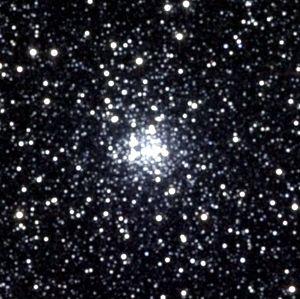
NGC 6304 est un amas globulaire situé à la position 17ʰ 14ᵐ 32,5ˢ et -29° 27′ 44,0″, soit à une distance de 20000 années-lumière ou 6000 pc du Soleil. Cet amas est modérément compact et relativement riche en métaux. Son indice de métallicité est [m/H] = -0.56
Voici une liste non exhaustive d'amas stellaires, classée par ordre alphabétique de constellations.